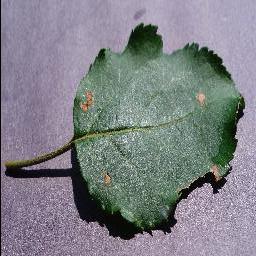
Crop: apple
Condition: black_rot